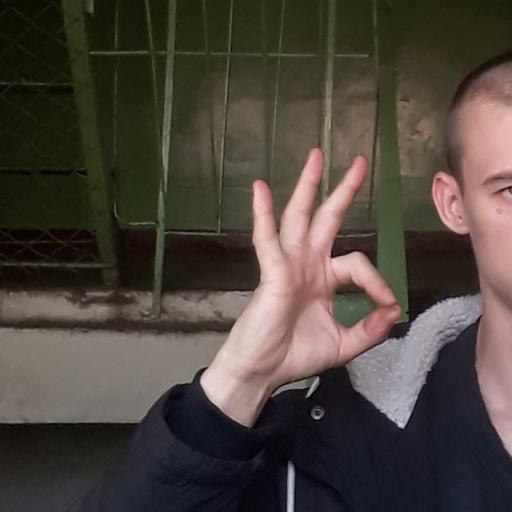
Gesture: ok